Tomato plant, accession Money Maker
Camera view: vertical (180 deg); turntable rotation: 120 degrees
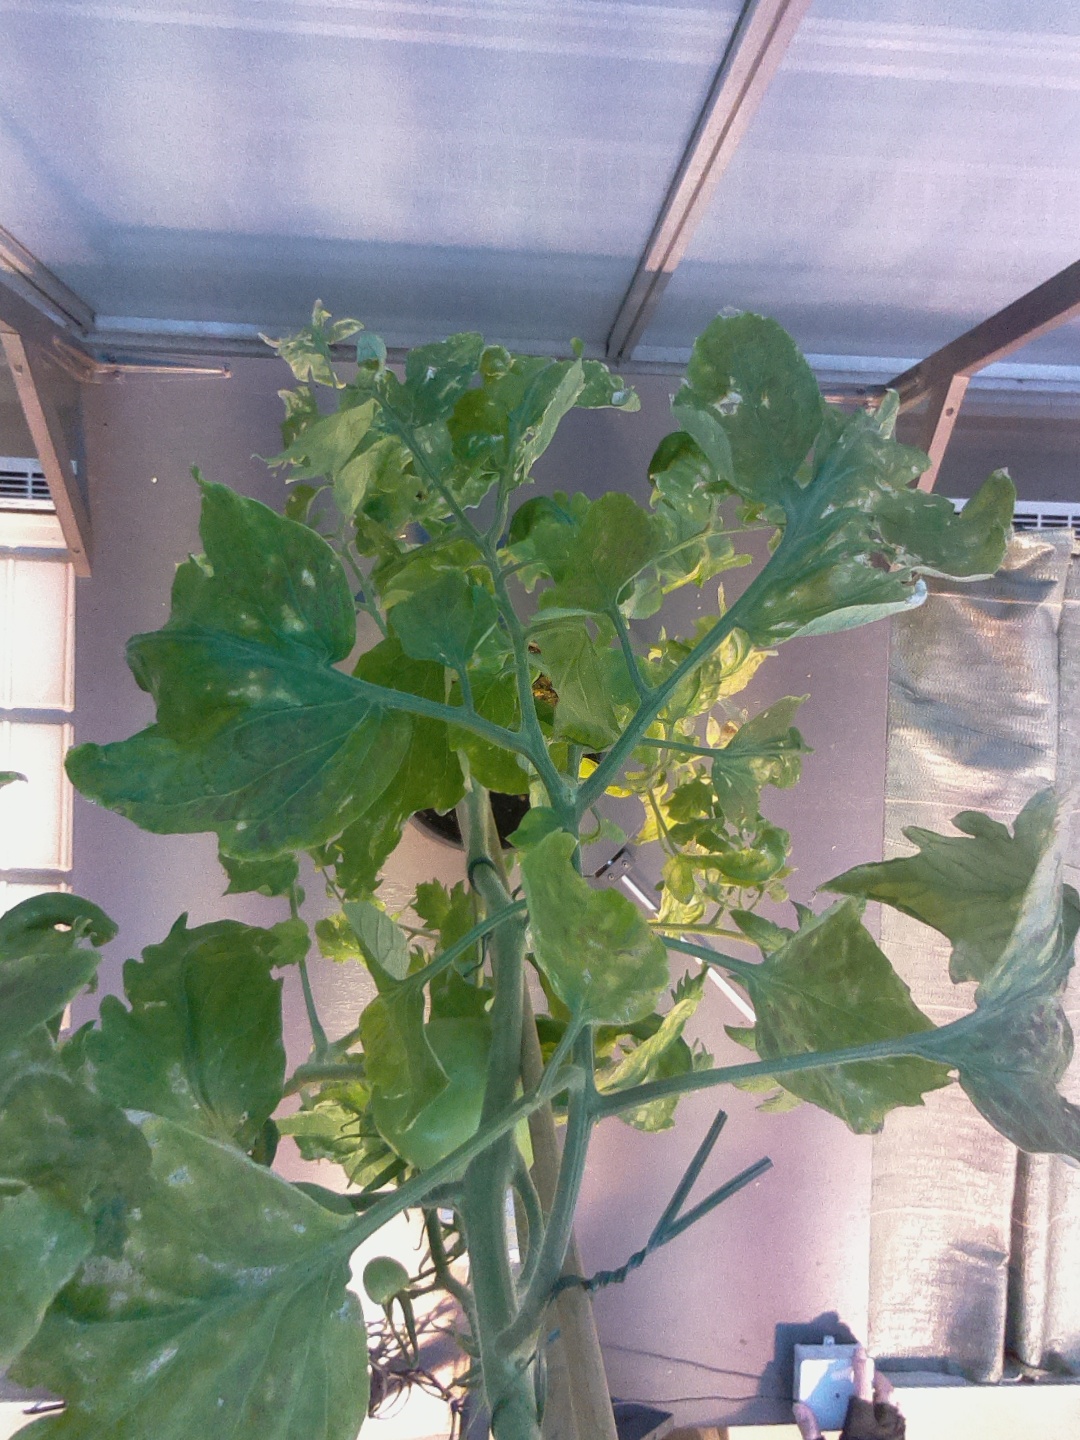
BBCH growth stage 78: 80% -90% of final fruit size